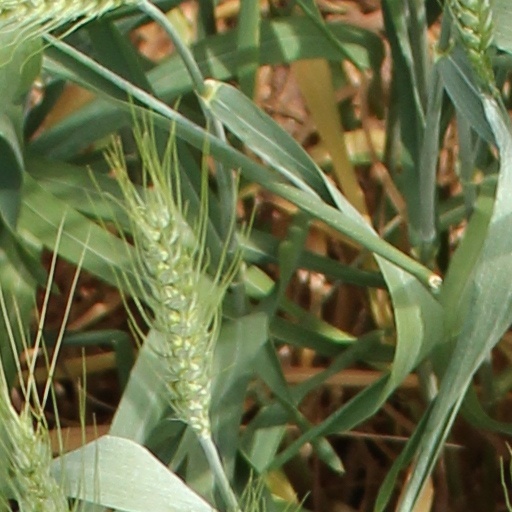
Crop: wheat